800 Fifth Avenue

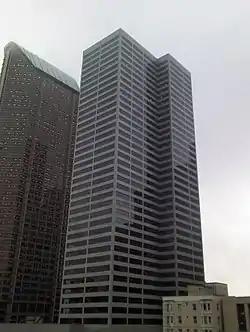

800 Fifth Avenue is a skyscraper in Seattle, in the U.S. state of Washington. It was constructed from 1979 to 1981 and has 42 floors. It is the tenth-tallest building in Seattle and was designed by 3D/International.